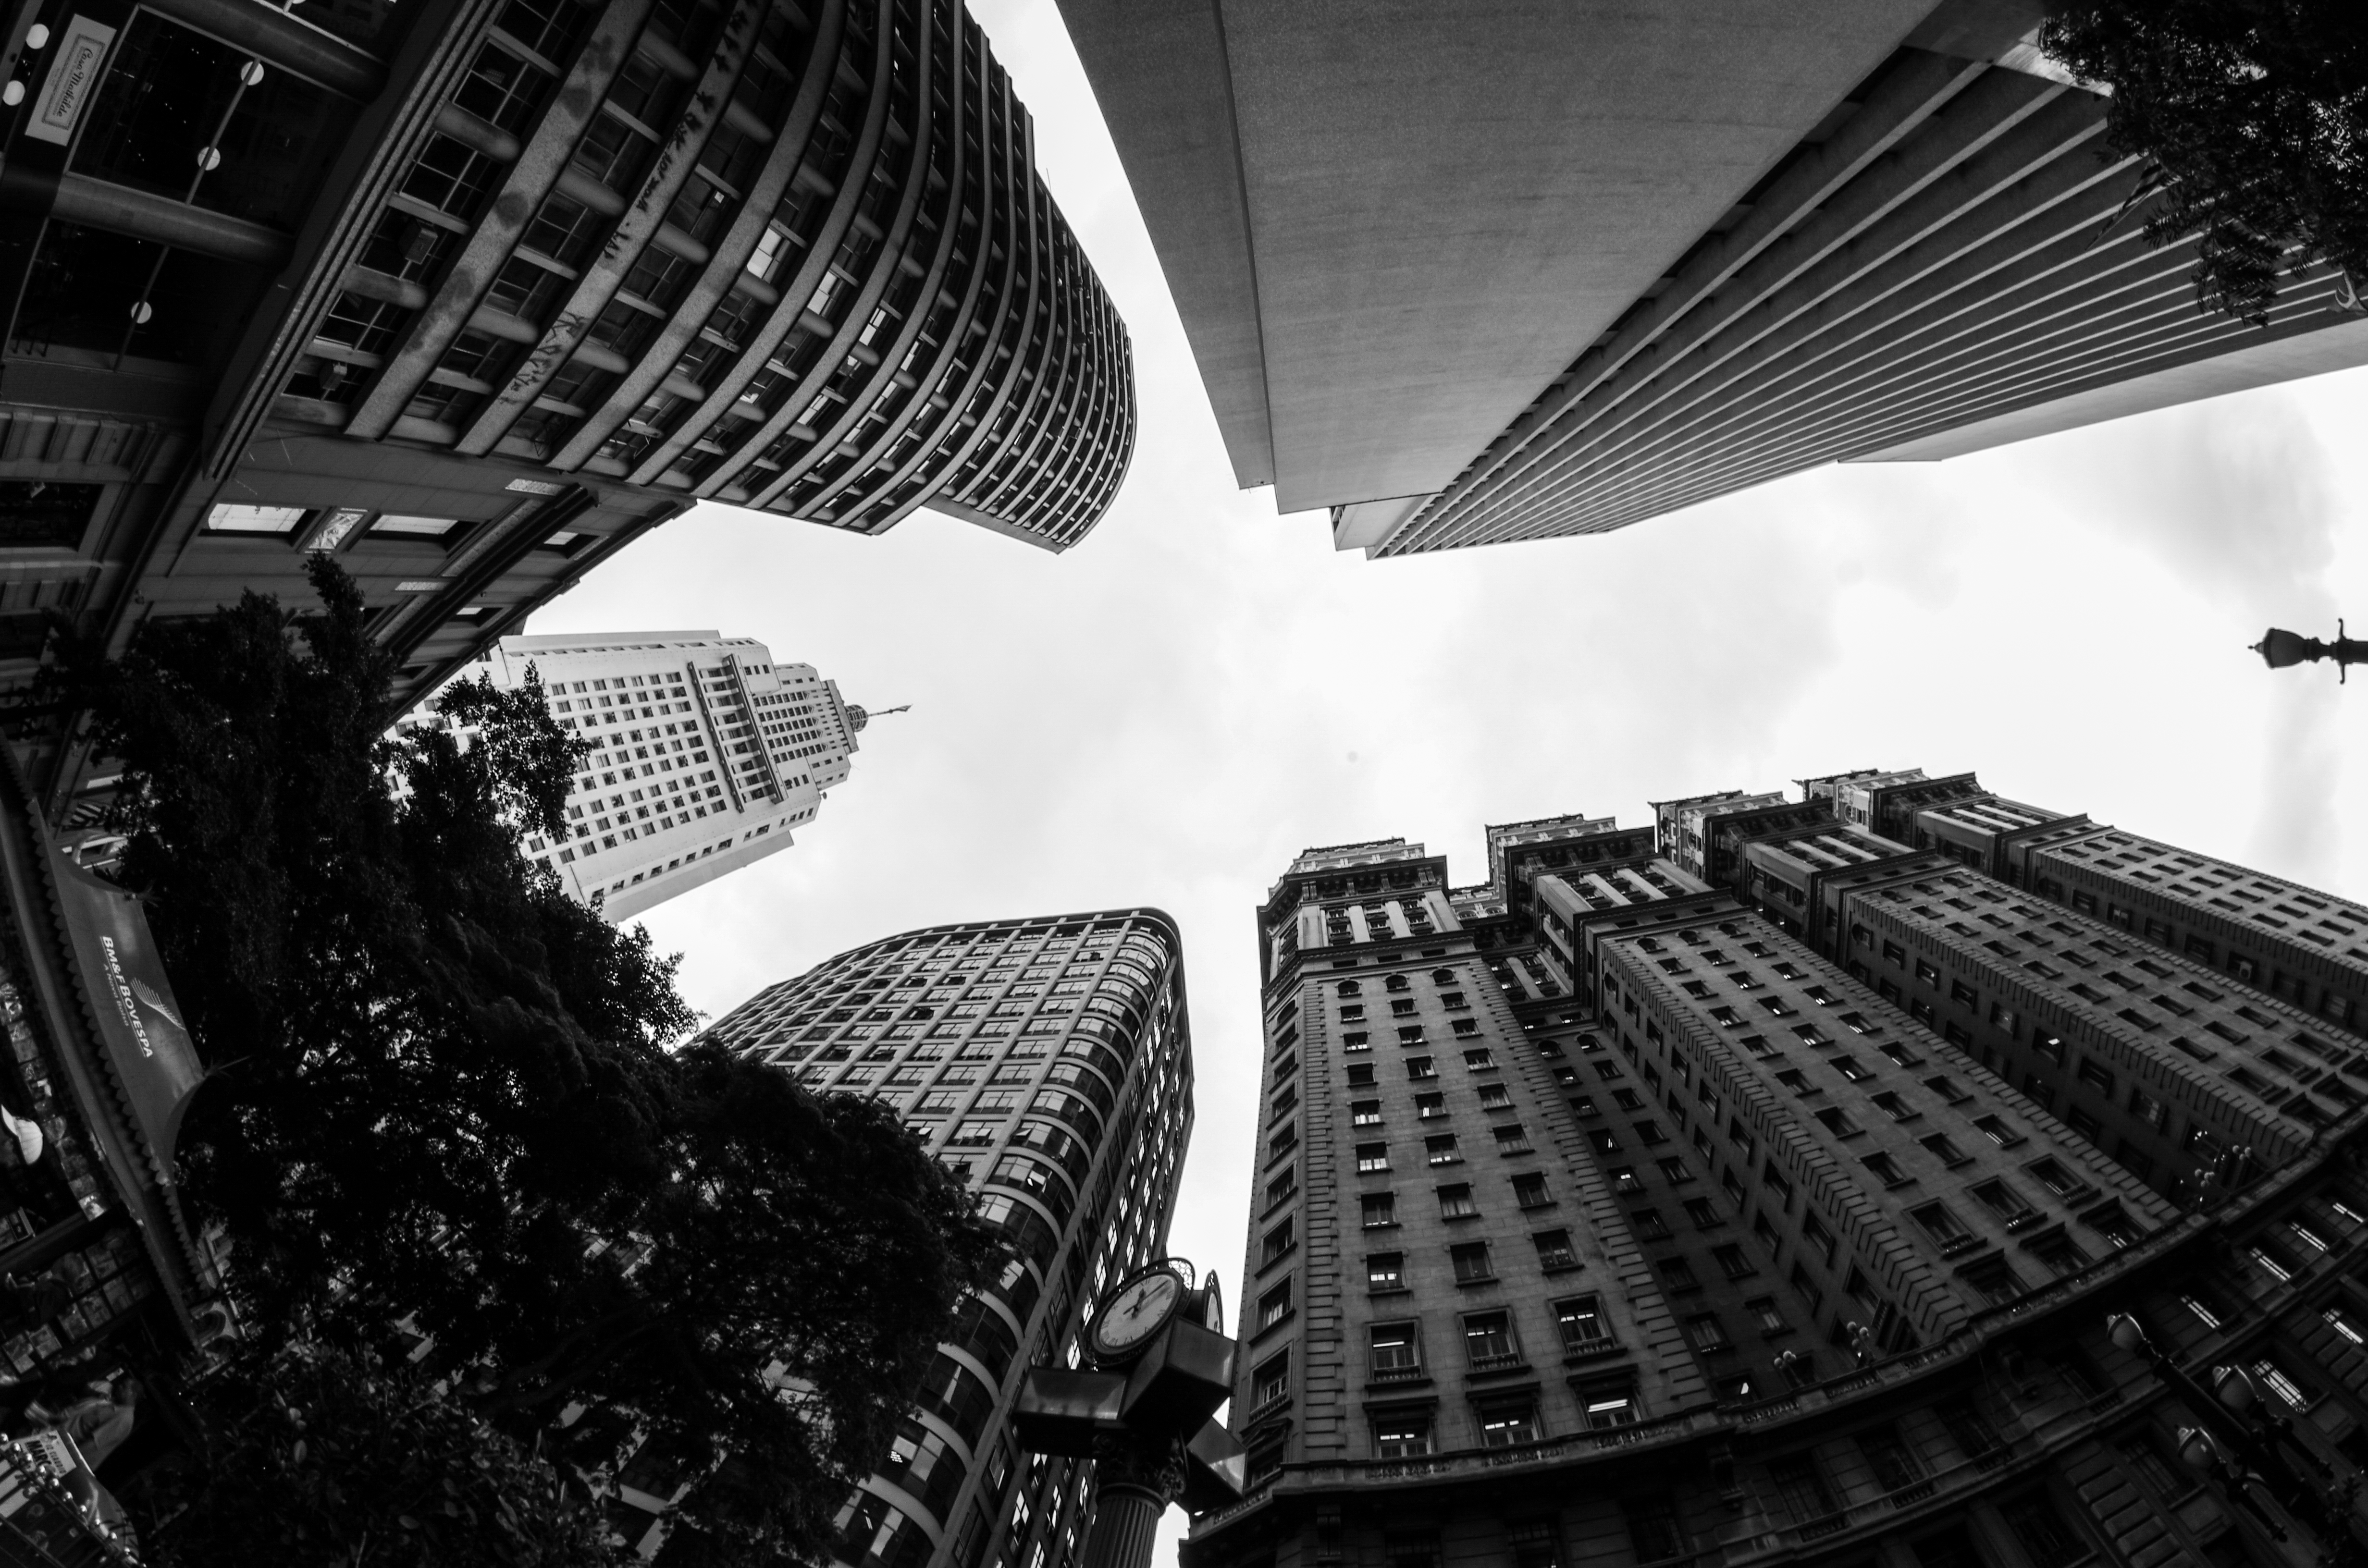
black and white, architecture, white, photography, city, skyscraper, cityscape, line, black, monochrome, looking up, streets, skyscrapers, design, buildings, symmetry, image, shape, metropolis, wide angle, monochrome photography